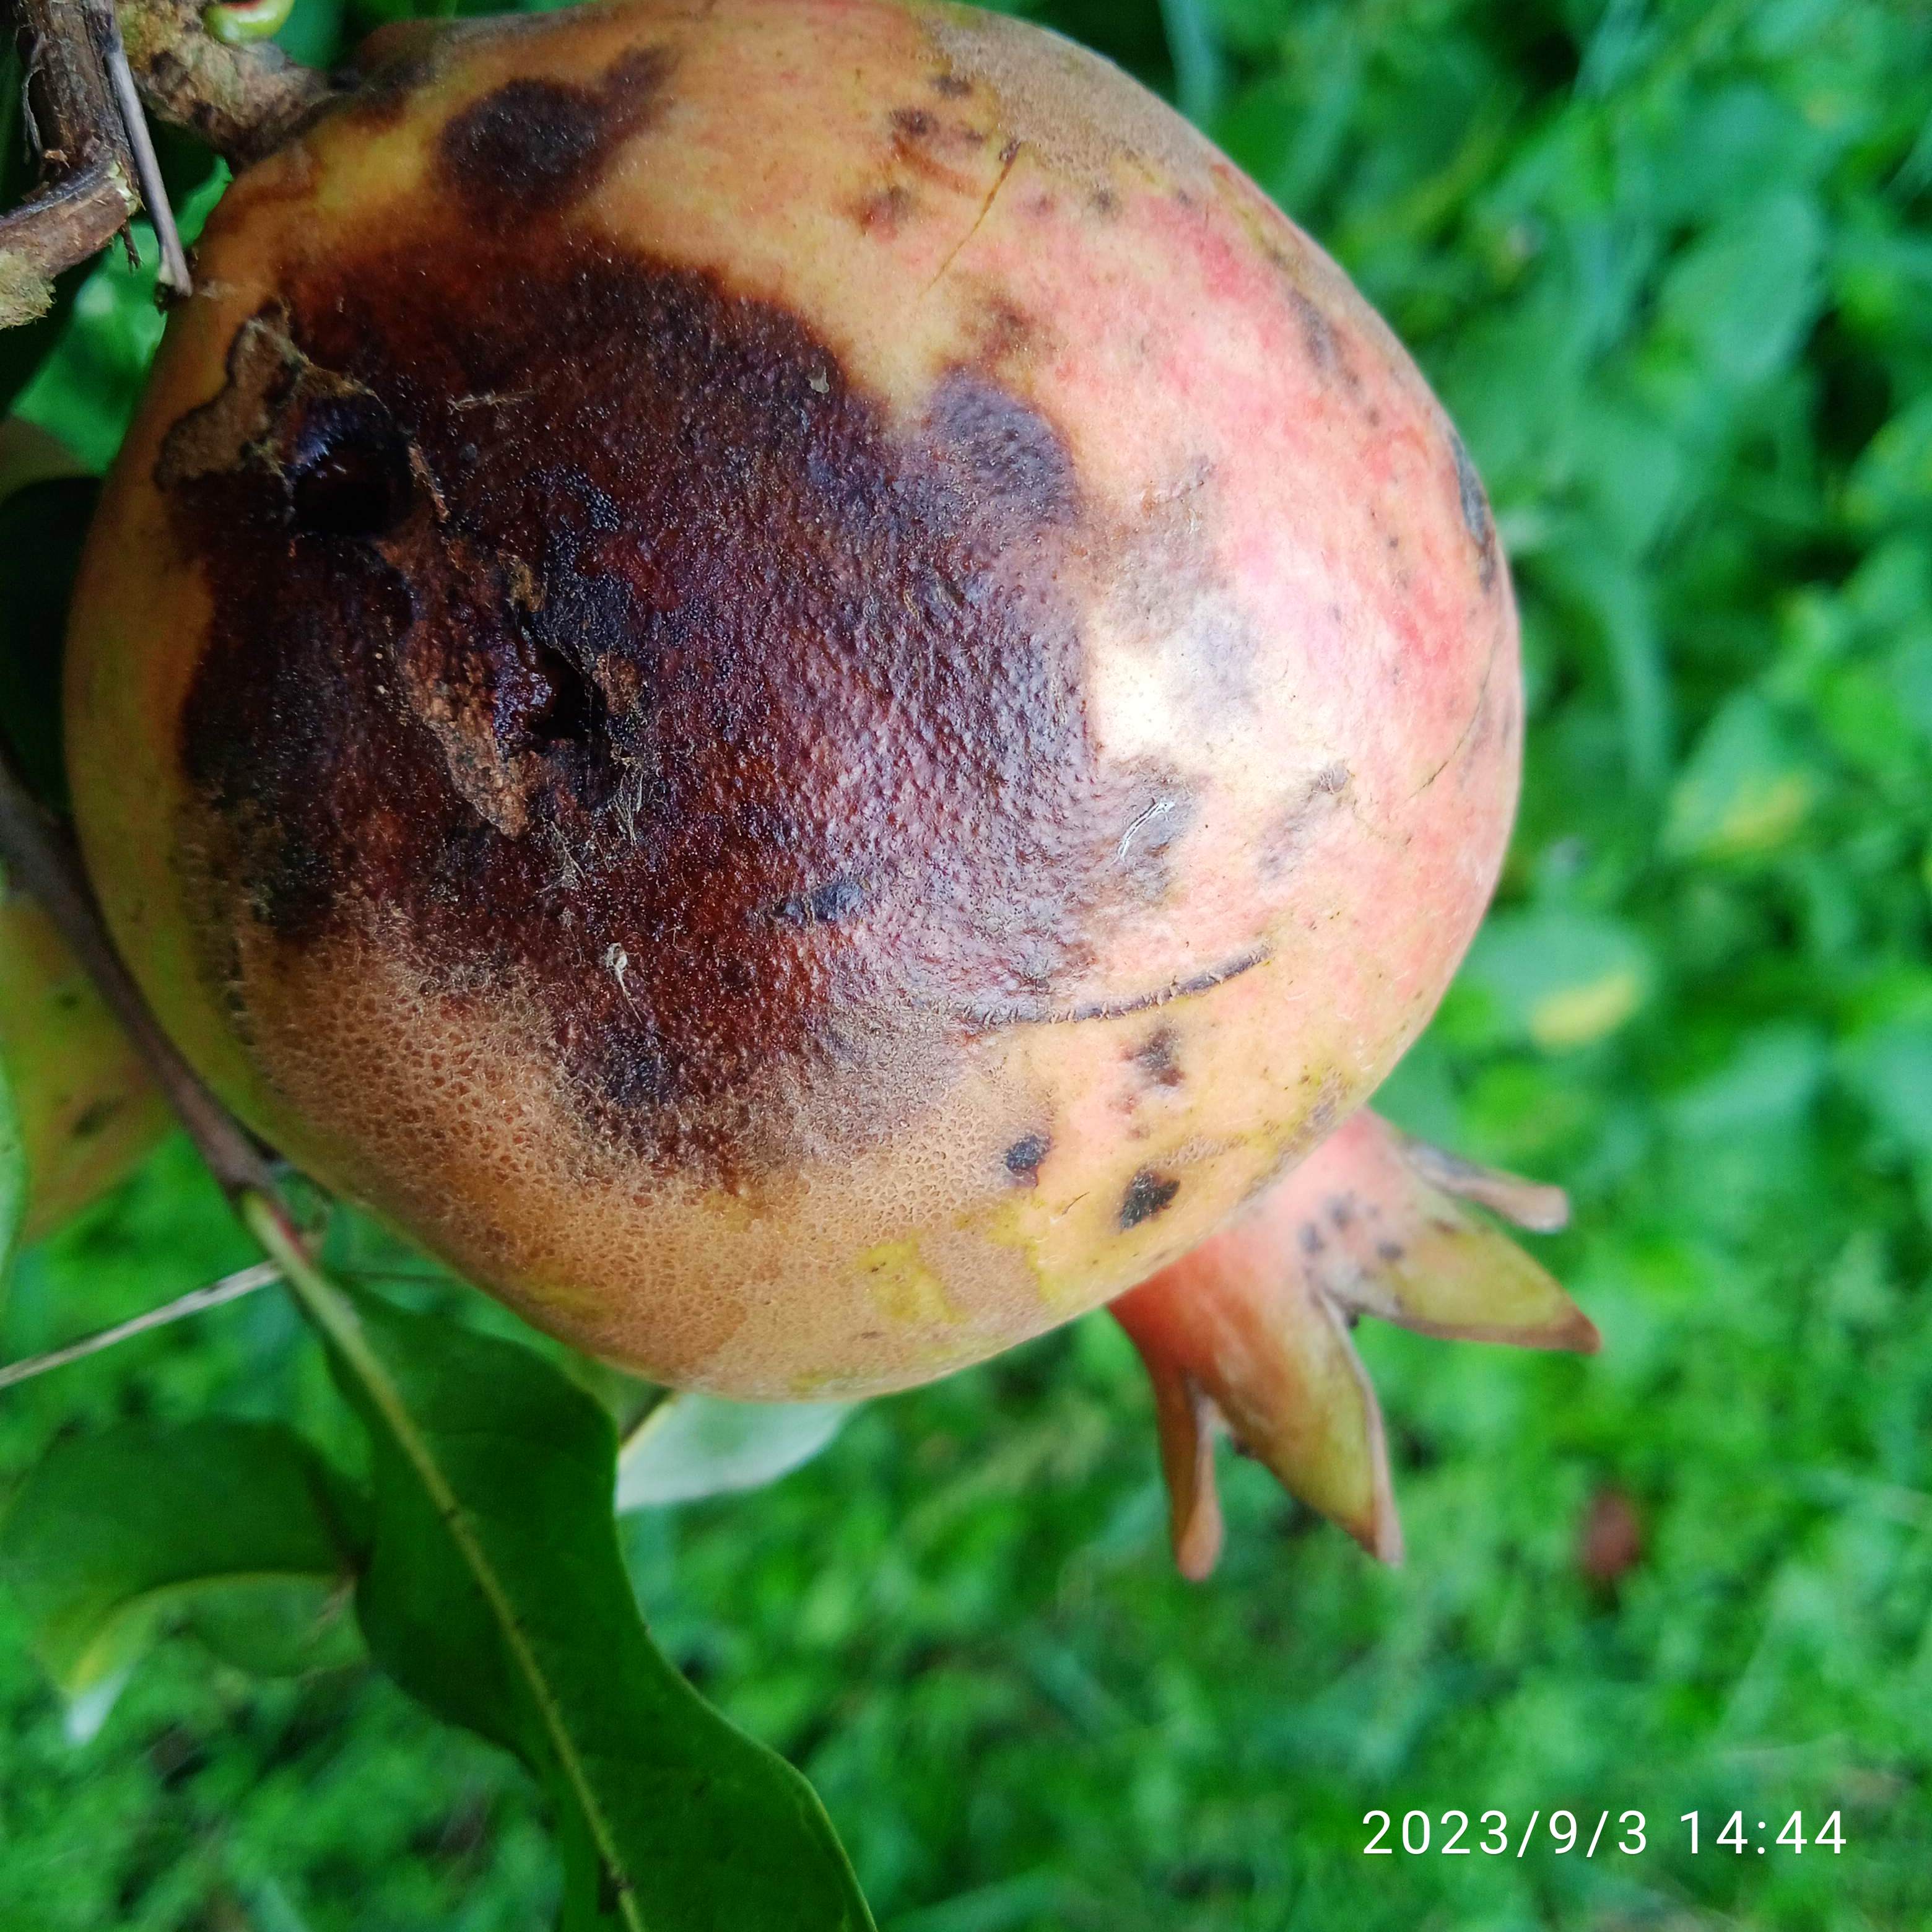
Label: Anthracnose